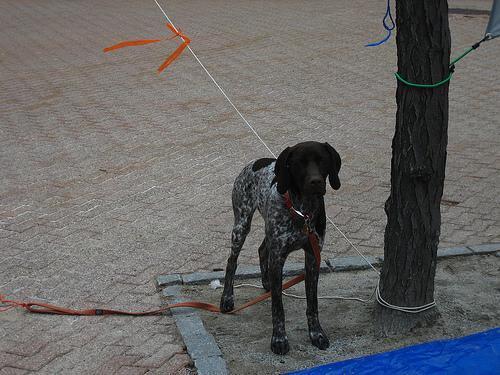
German_short-haired_pointer